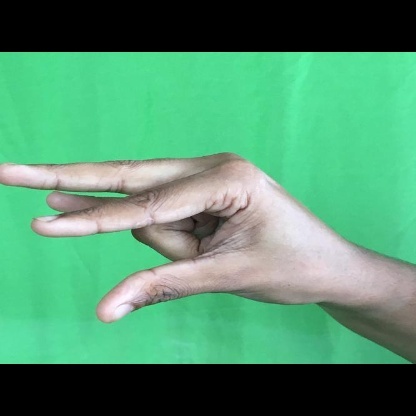
Mudra: Kangulam